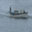
Label: ship